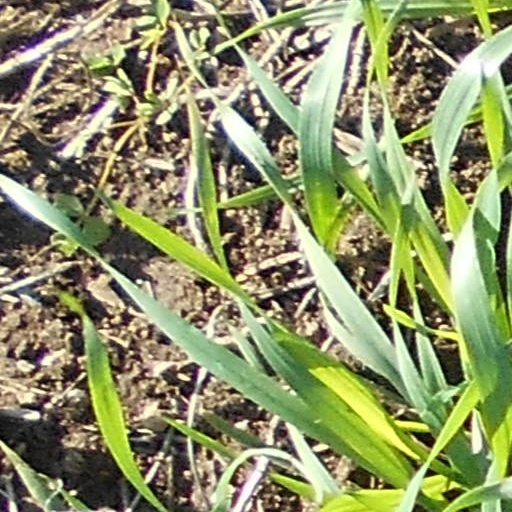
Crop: wheat